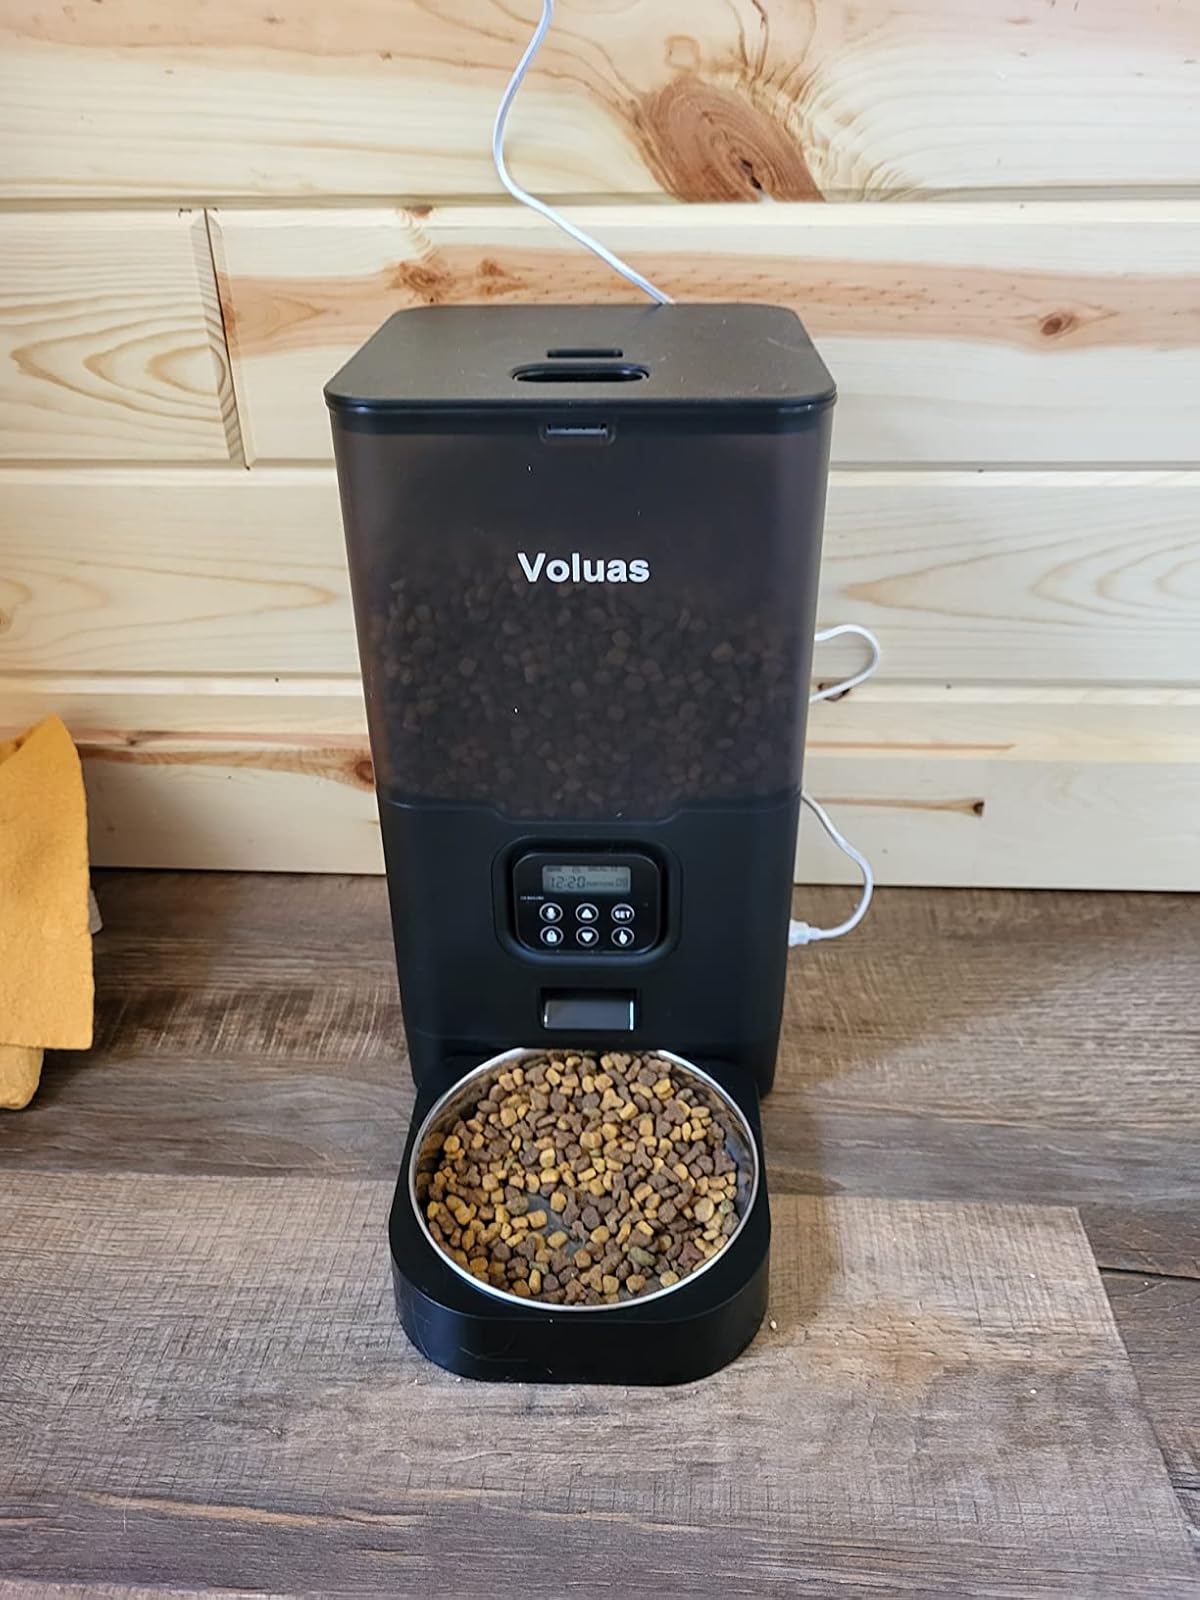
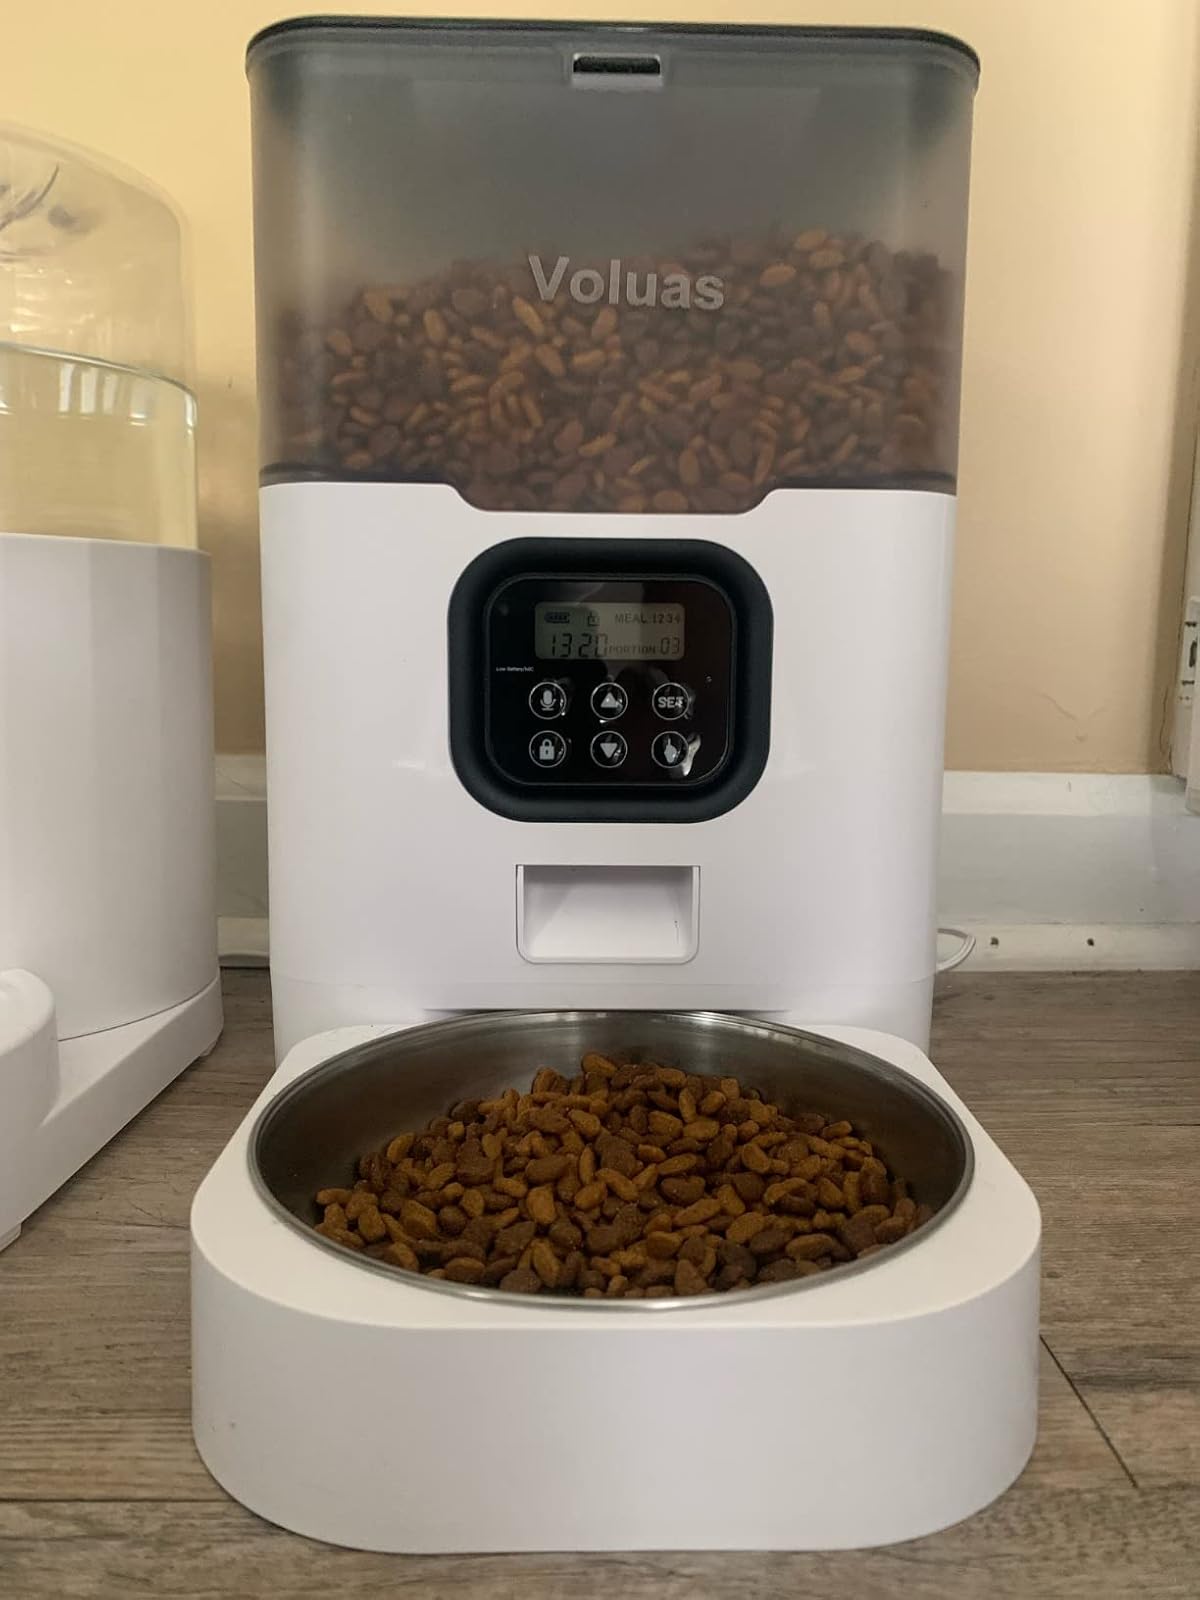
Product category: items_feeder
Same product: no